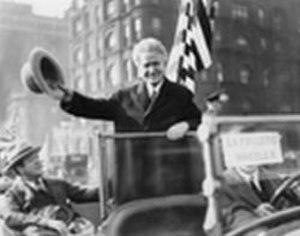
Le Parti progressiste est un tiers parti politique américain créé en dissidence du Parti républicain (États-Unis) pour promouvoir une politique sociale plus avancée et plus proche des préoccupations propres à l'ère progressiste.